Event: Nepal Earthquake
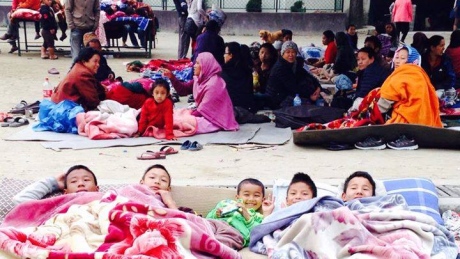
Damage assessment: no_damage